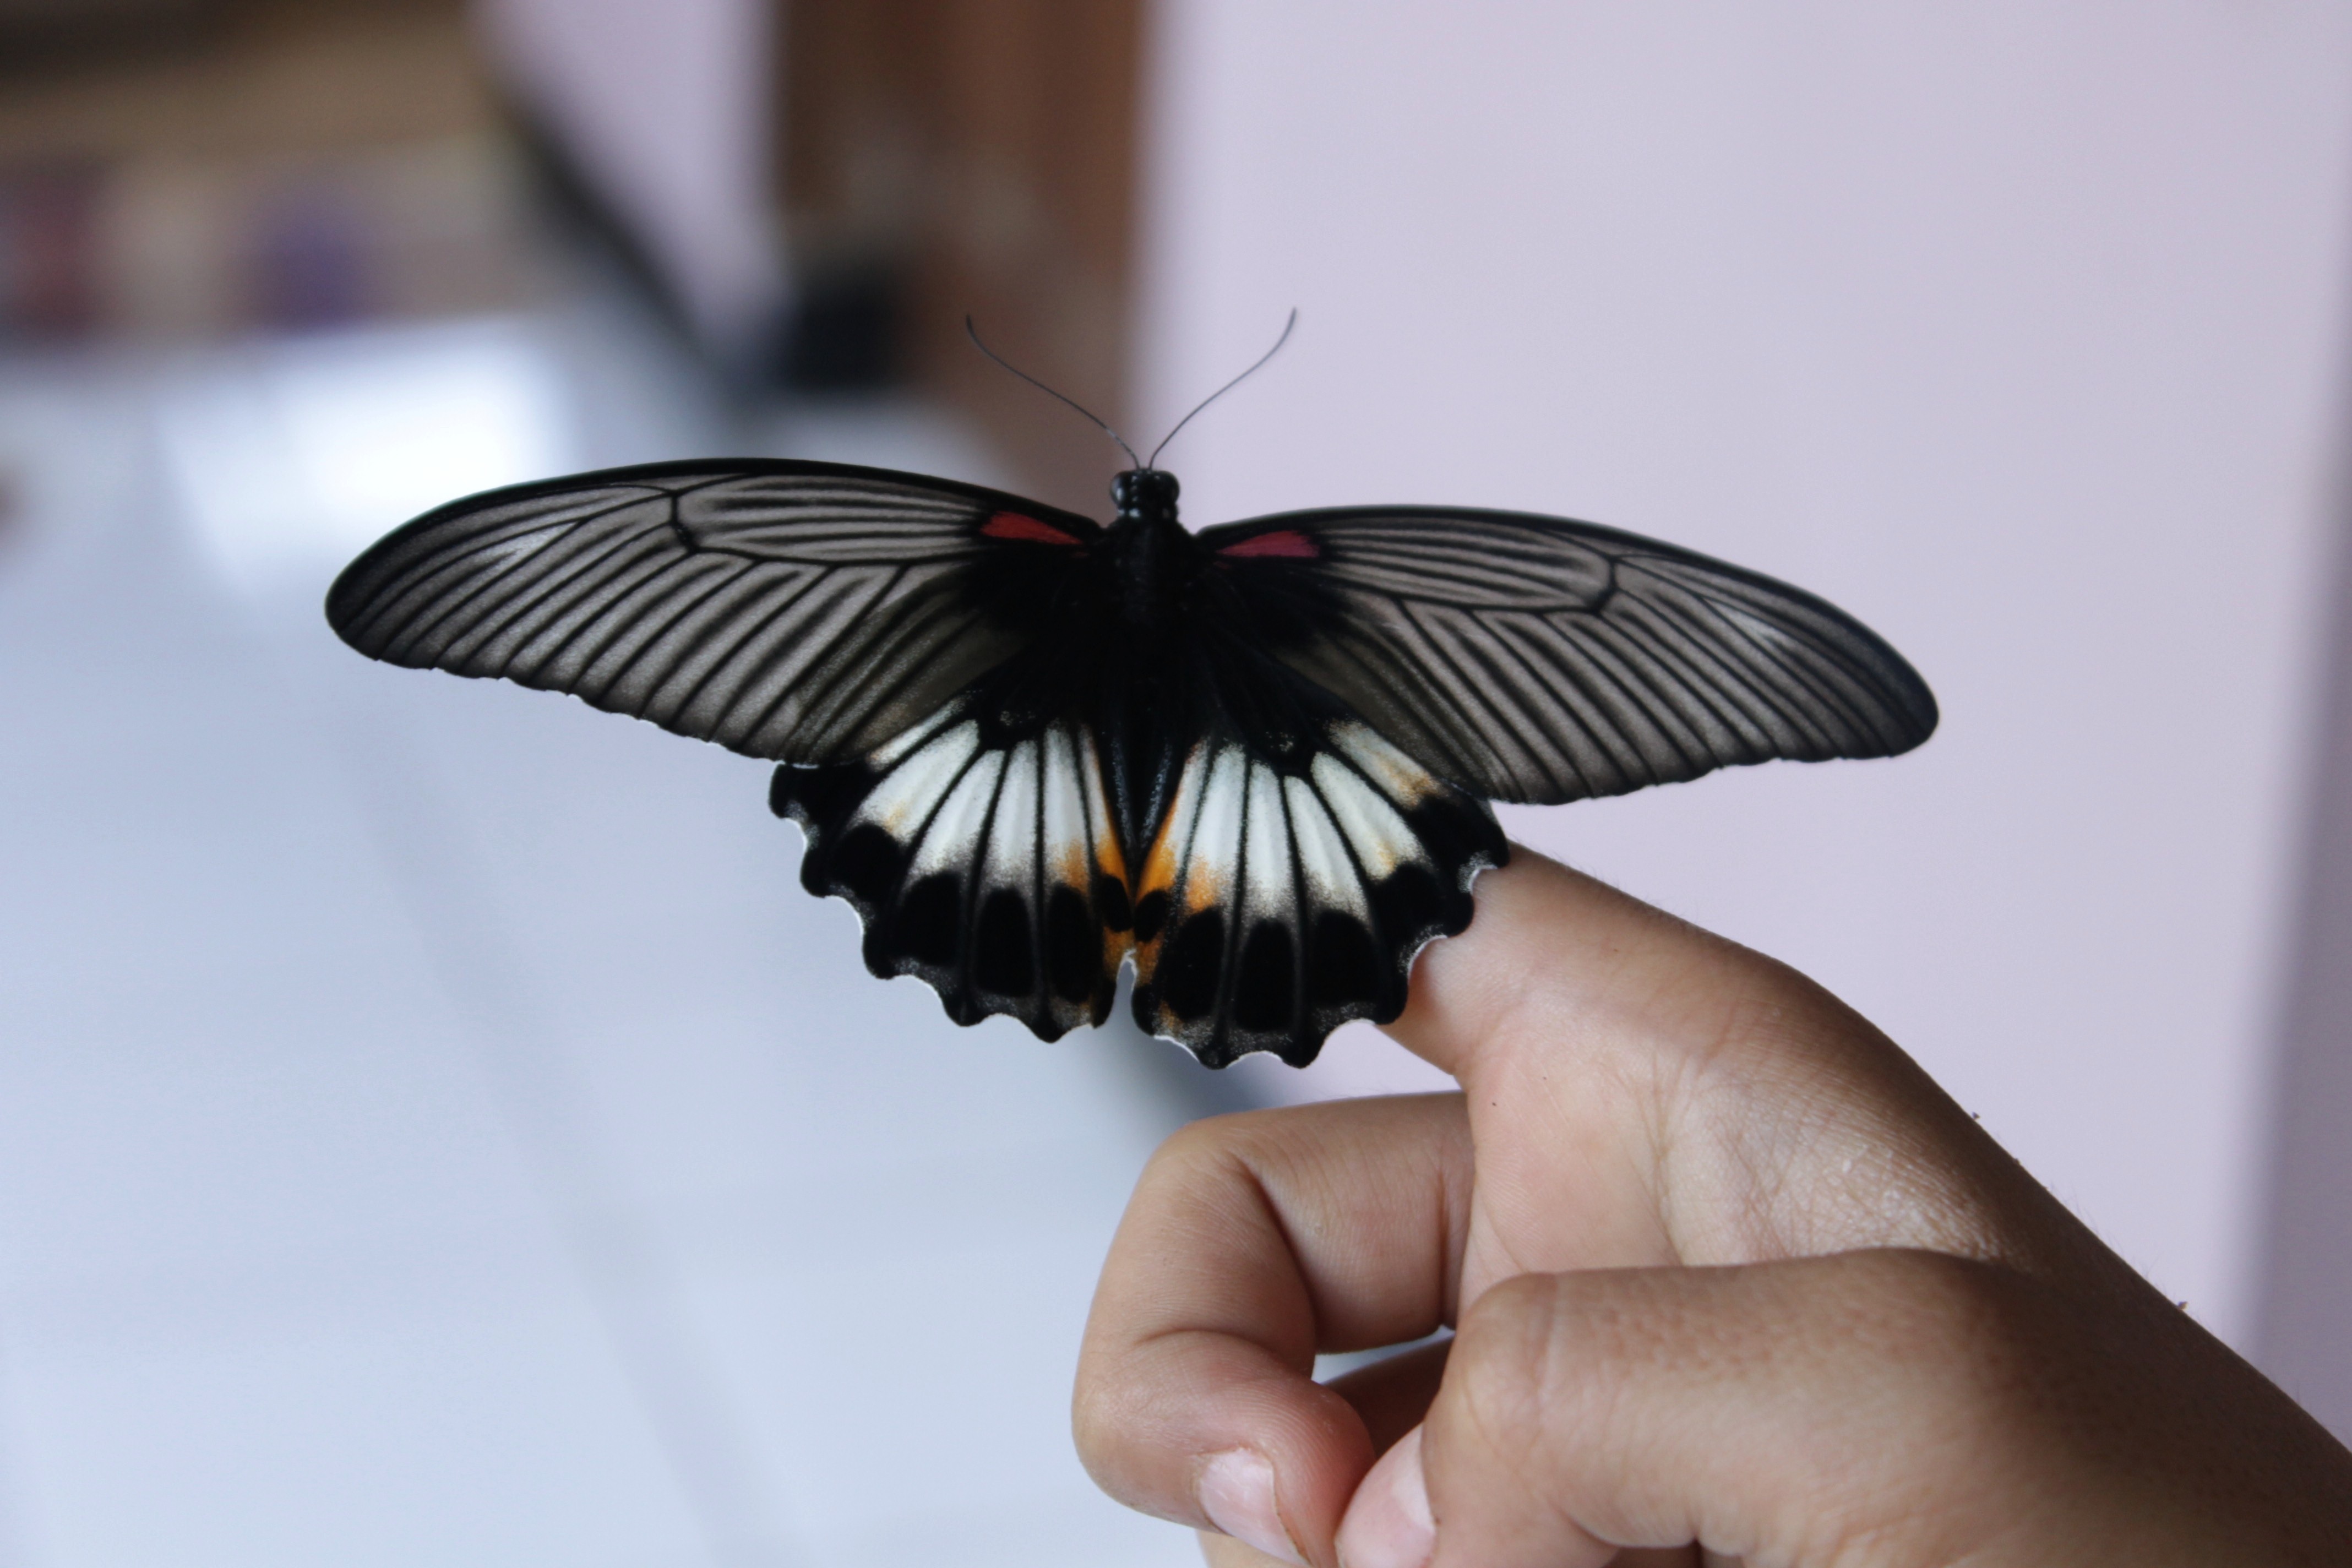
wing, black and white, insect, butterfly, invertebrate, pollinator, butterfly born, moths and butterflies